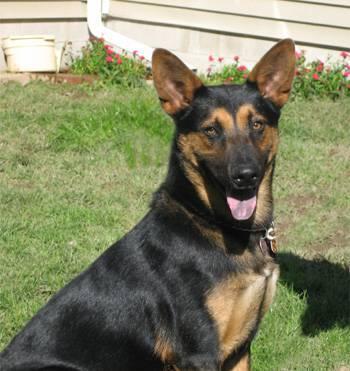
dog